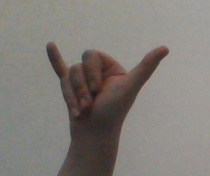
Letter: ya